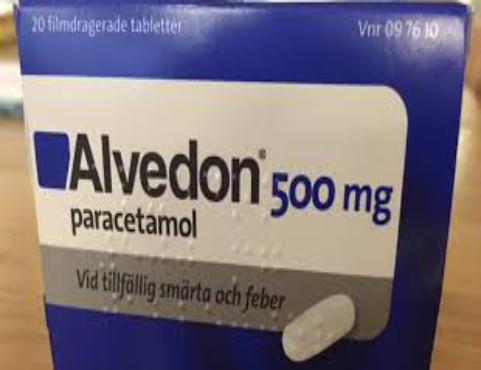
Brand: alvedon
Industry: Medical